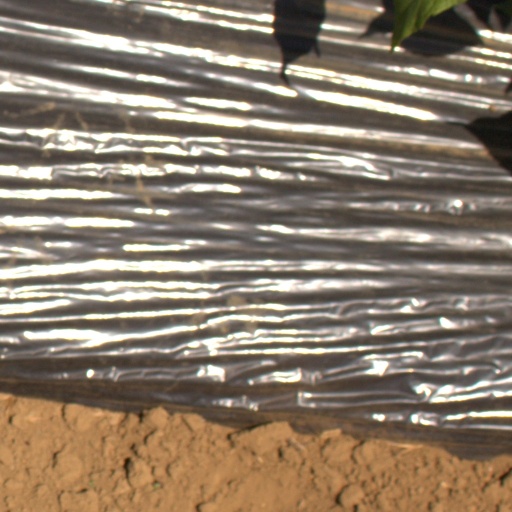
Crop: Jerusalem artichoke